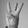
ASL letter: W